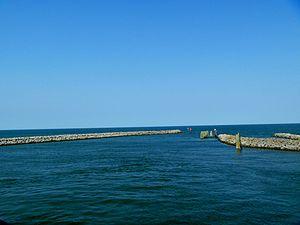
Cedar Island est une île et une petite ville côtière en zone non incorporée dans l'est de la Caroline du Nord.